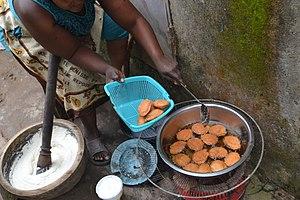
Vendeuse de beignet Koki (beignet de haricot blanc/ Haricot oeil noir) entrain de retirer les beignets prêts de l'huile This is an image of ""African people at work"" from Cameroon"
Le Cameroun, en forme longue la république du Cameroun, est un pays d'Afrique centrale, situé entre le Nigéria au nord-nord-ouest, le Tchad au nord-nord-est, la République centrafricaine à l'est, la république du Congo au sud-est, le Gabon au sud, la Guinée équatoriale au sud-ouest et le golfe de Guinée au sud-ouest. Les langues officielles sont le français et l'anglais pour un pays qui compte une multitude de langues locales.